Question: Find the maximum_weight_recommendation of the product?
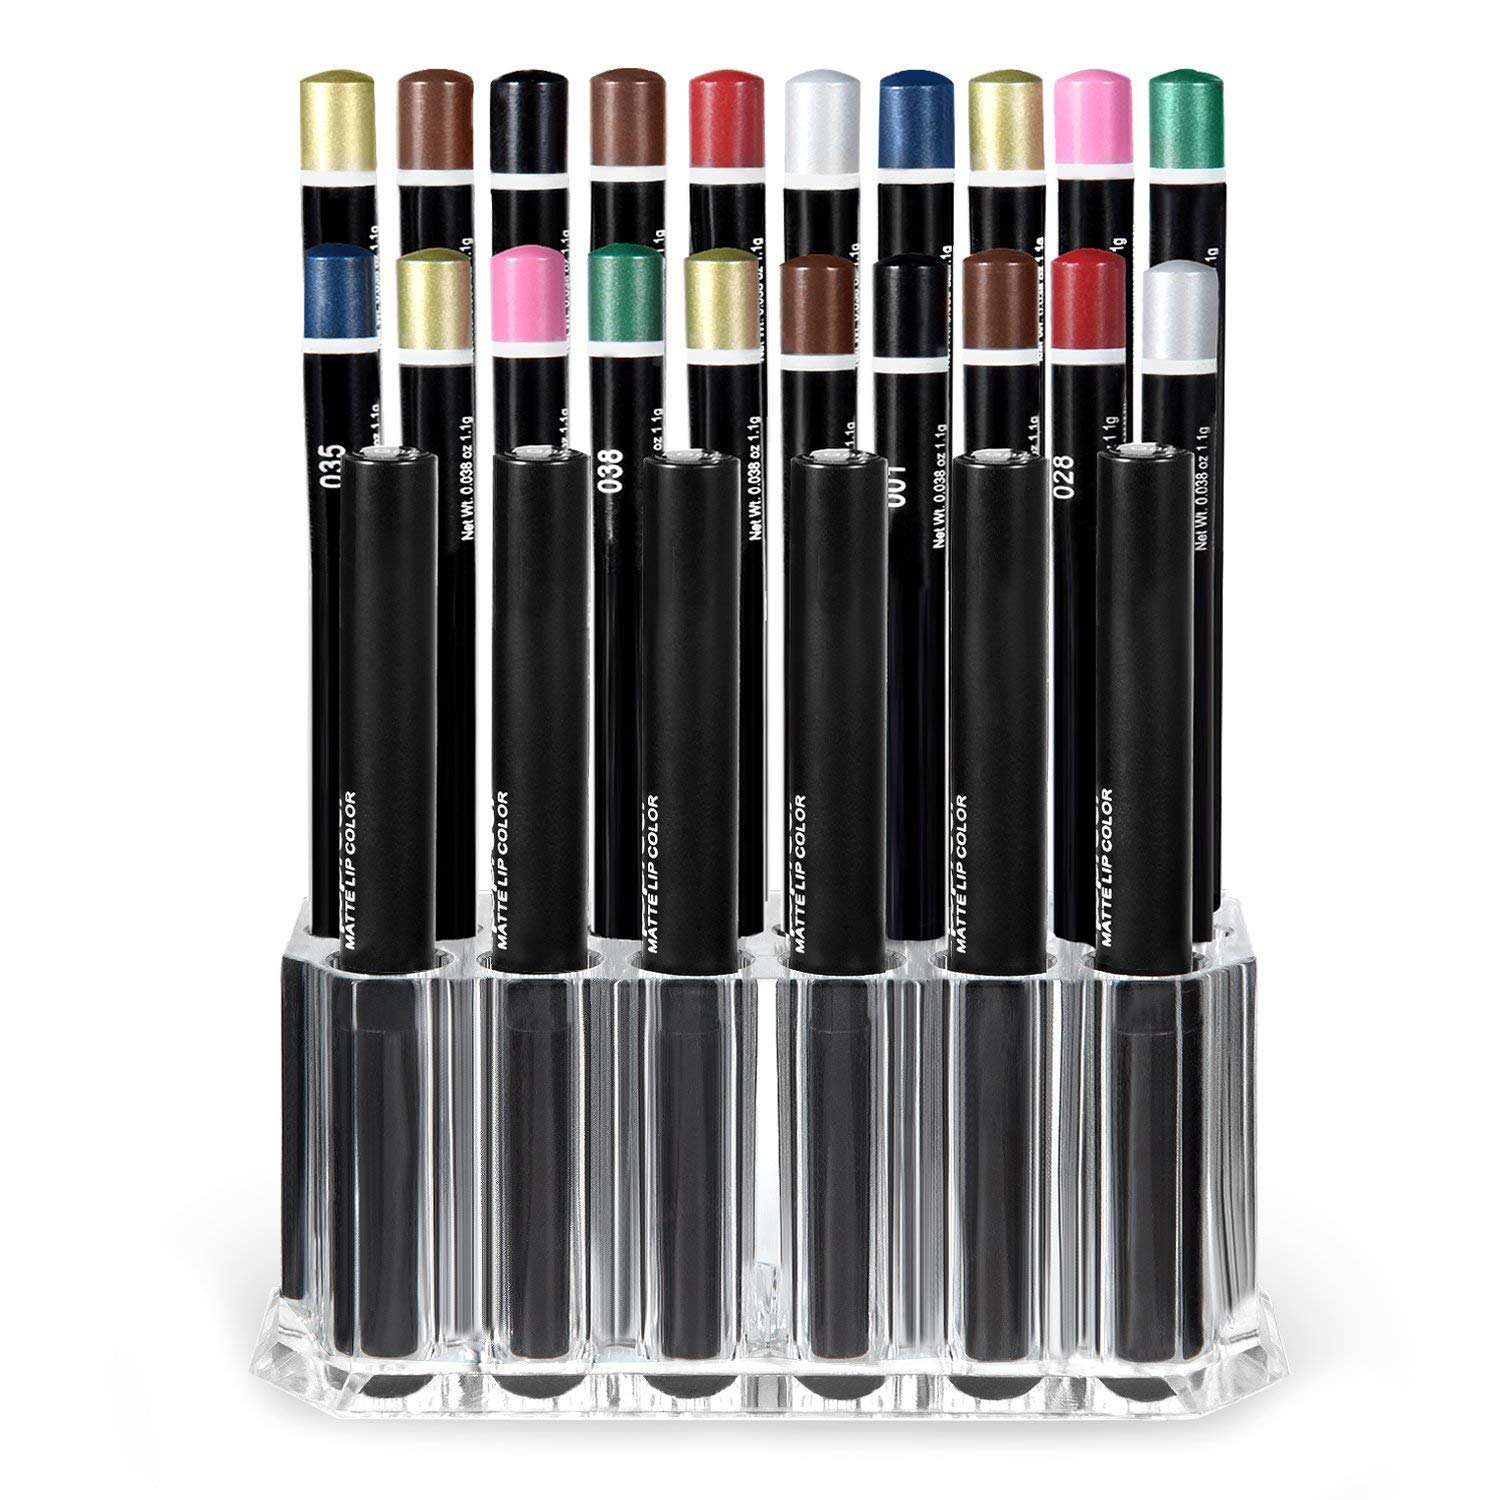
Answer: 1.0 gram